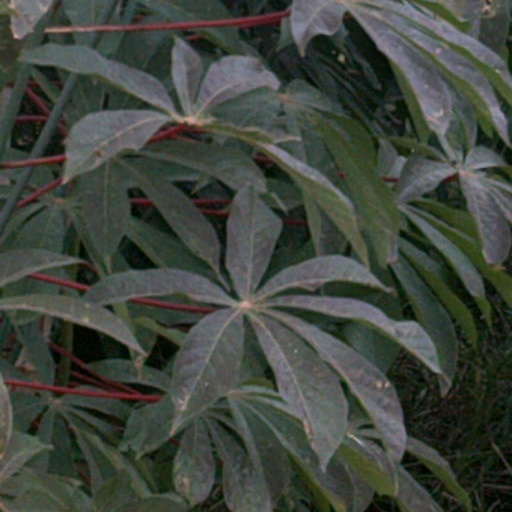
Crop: cassava